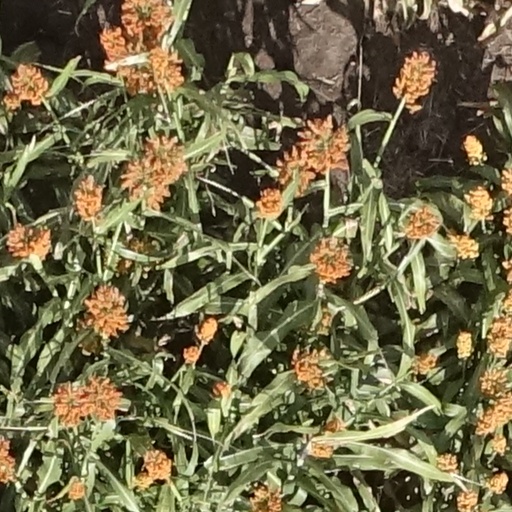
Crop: sorghum